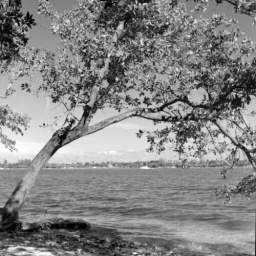
Delta 400 at EI 800 with red orange filter developed in Xtol 1:1